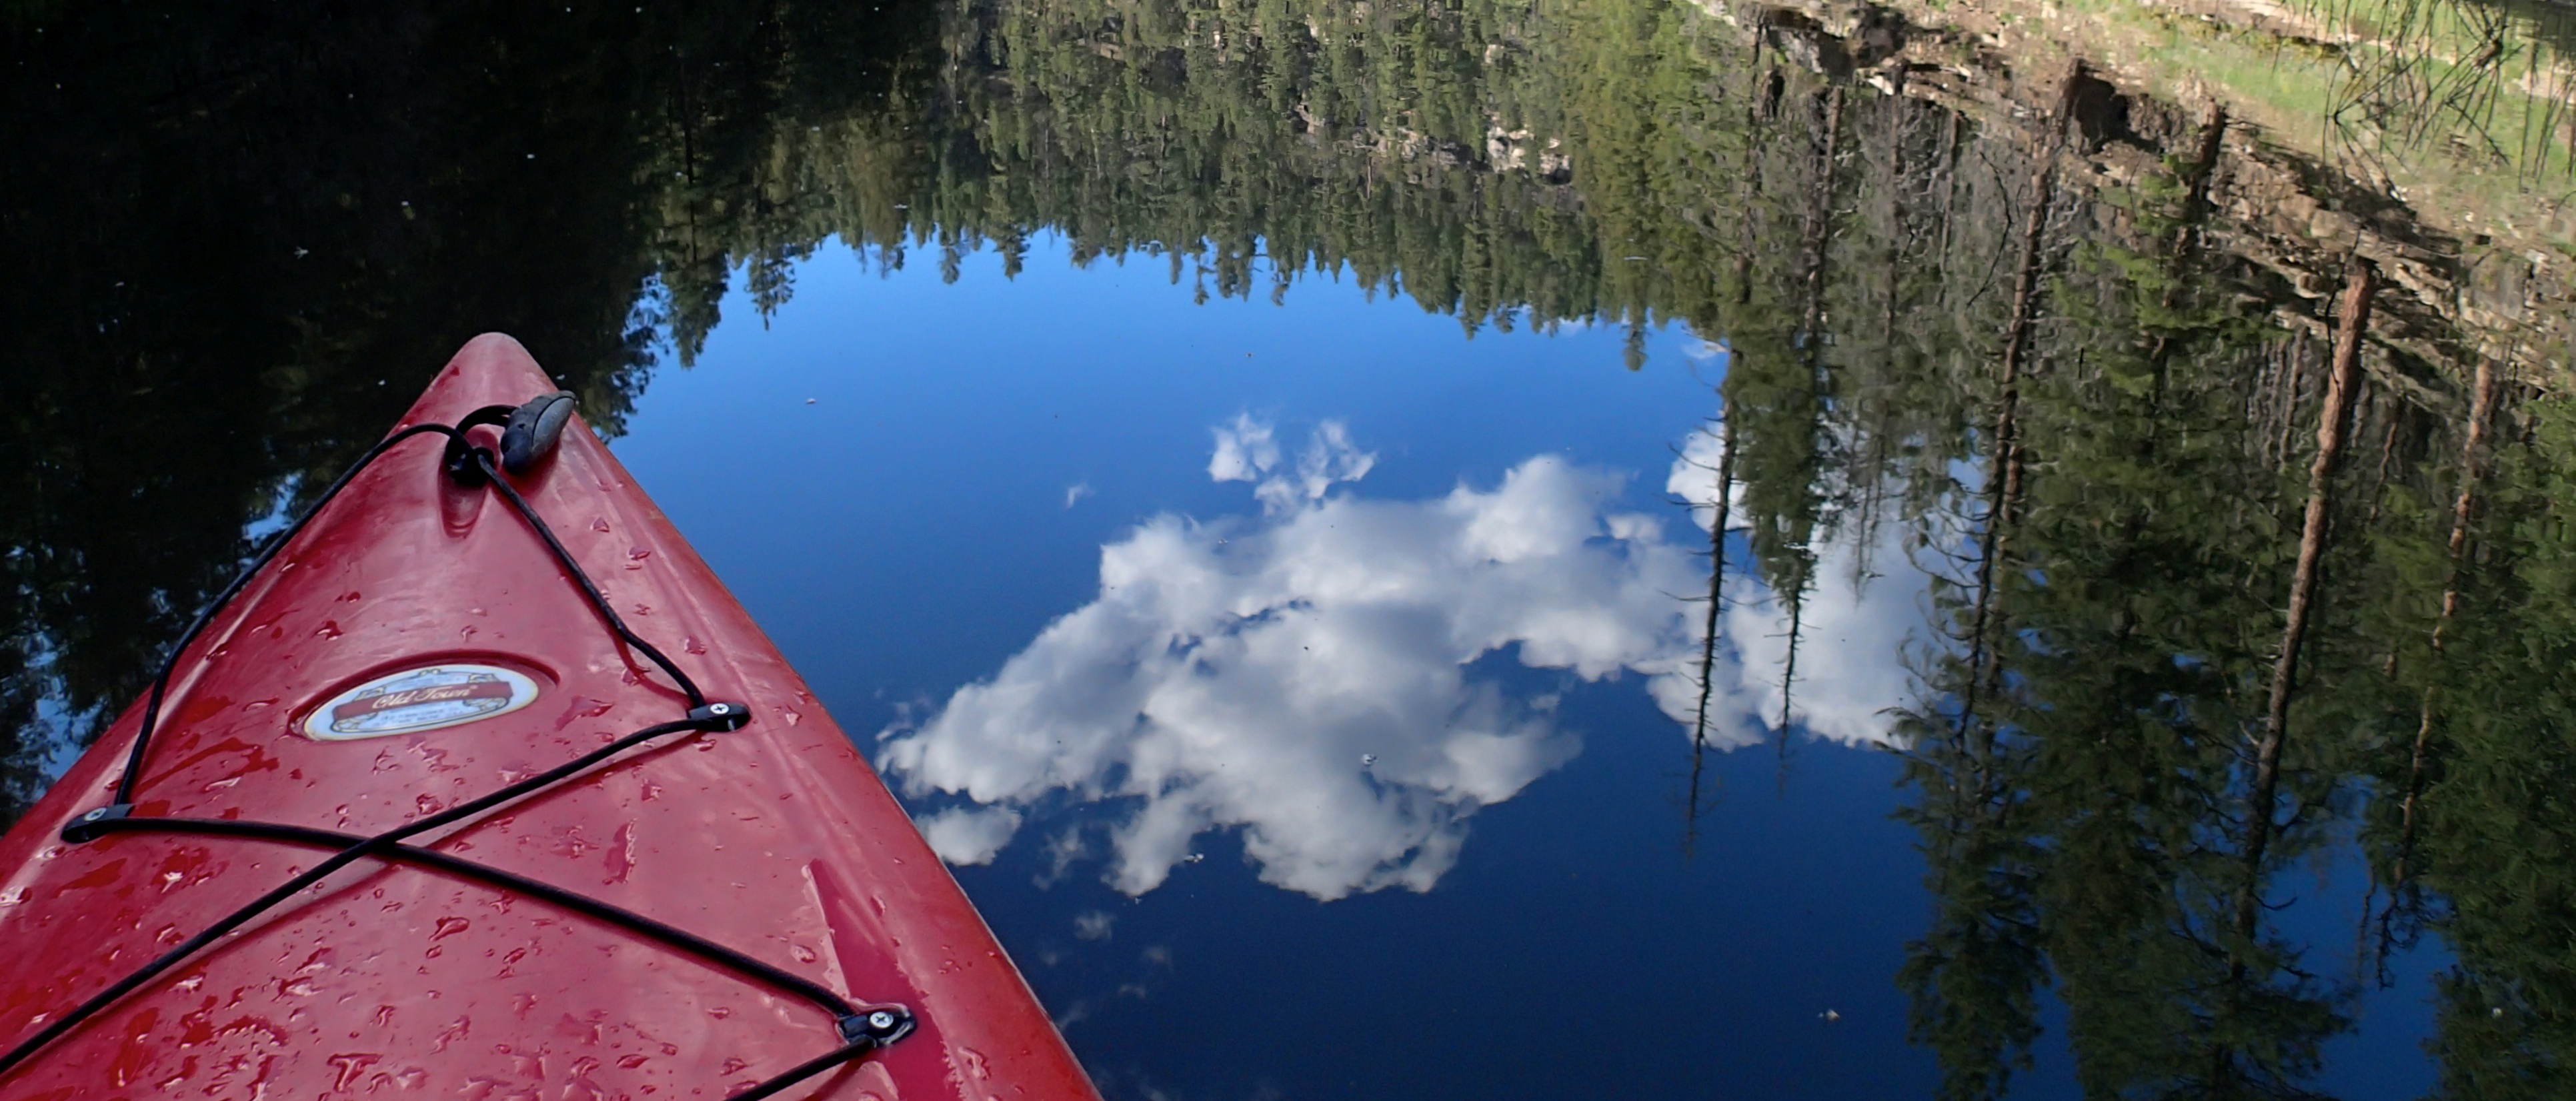
water, boat, paddle, reflection, vehicle, kayak, waterway, boating, watercraft, 2015365